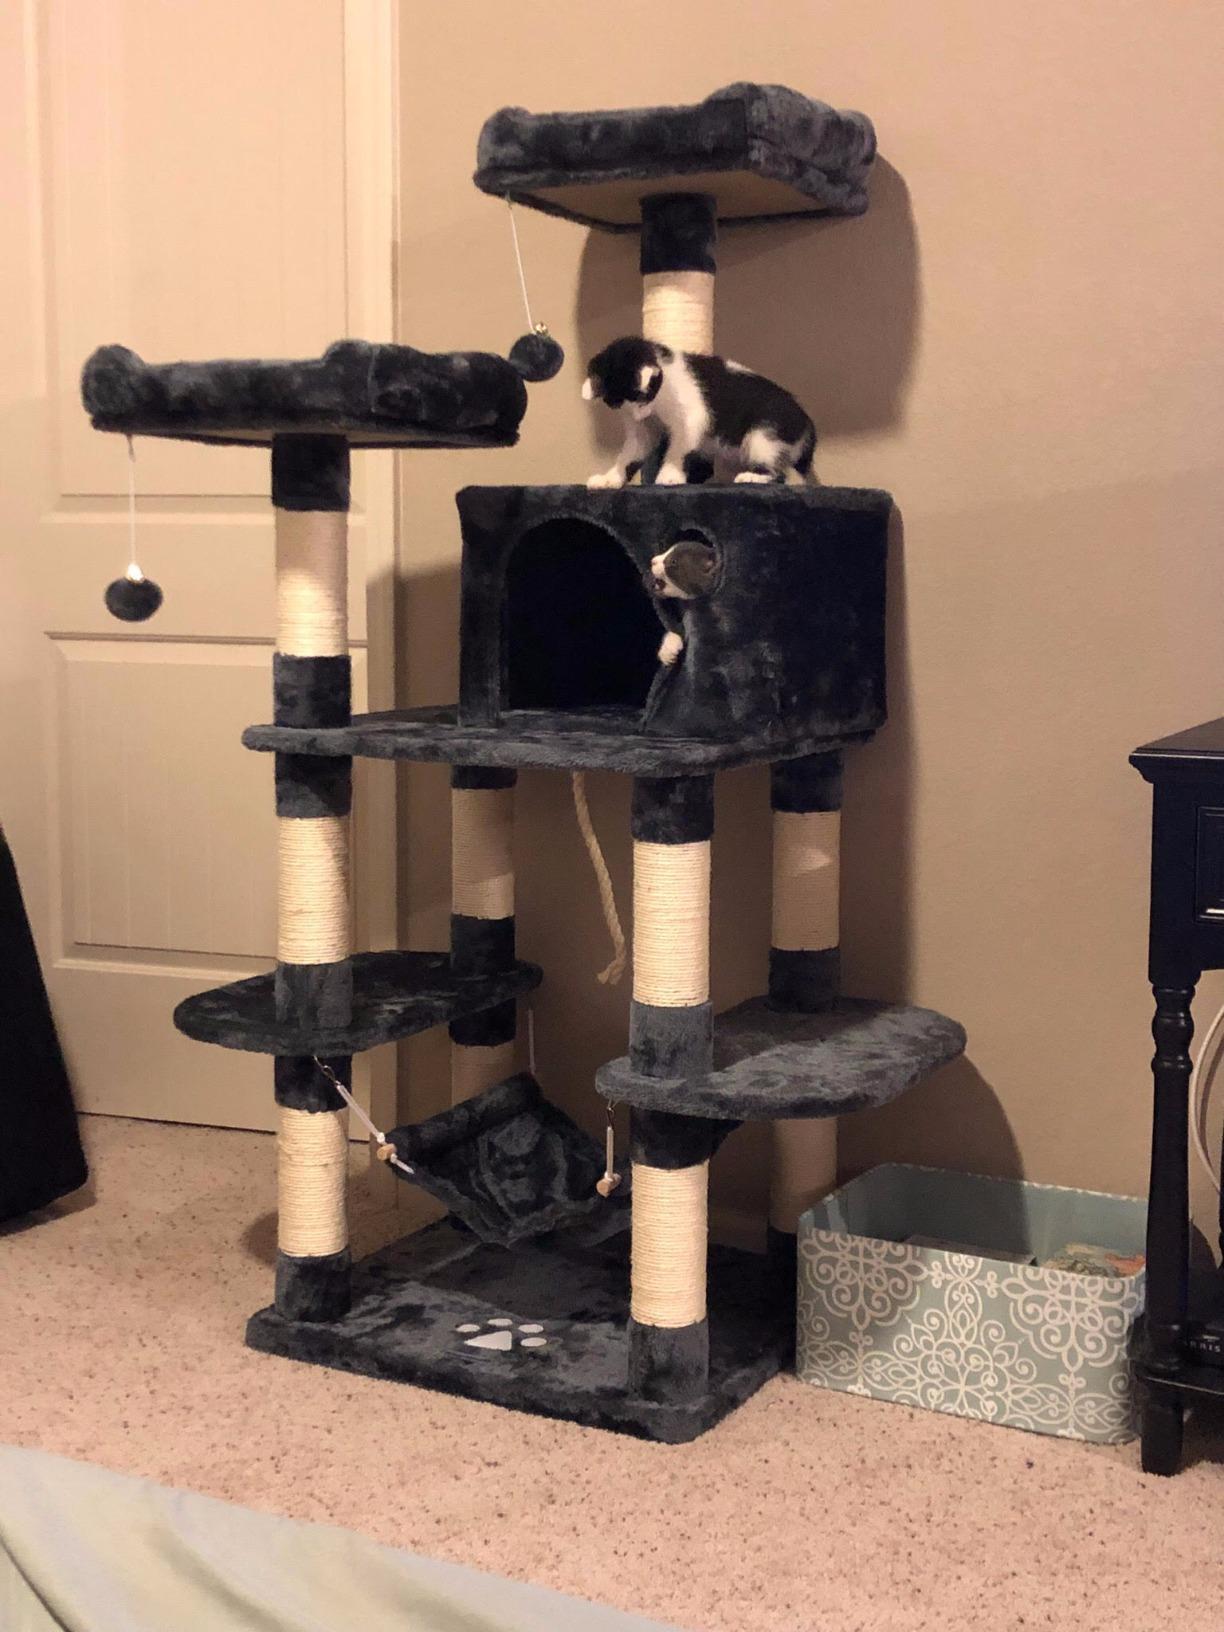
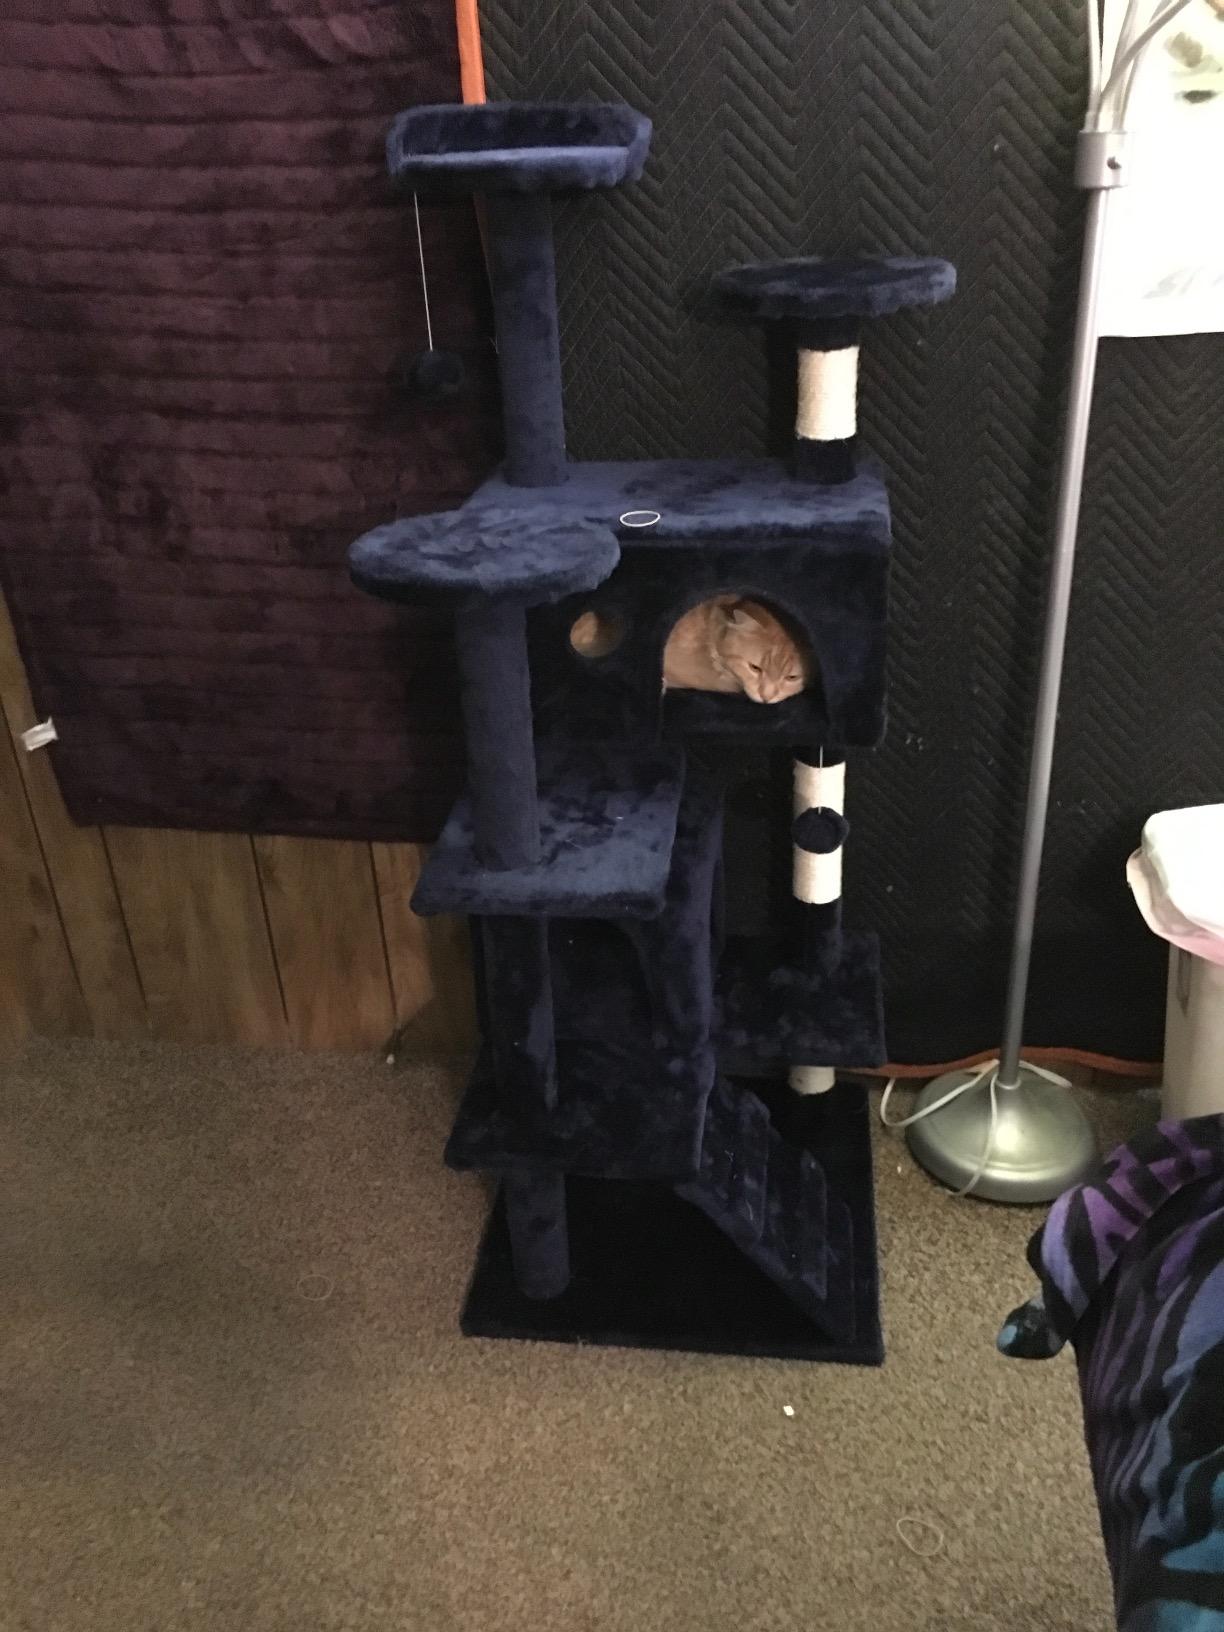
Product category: items_cat tree
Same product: no